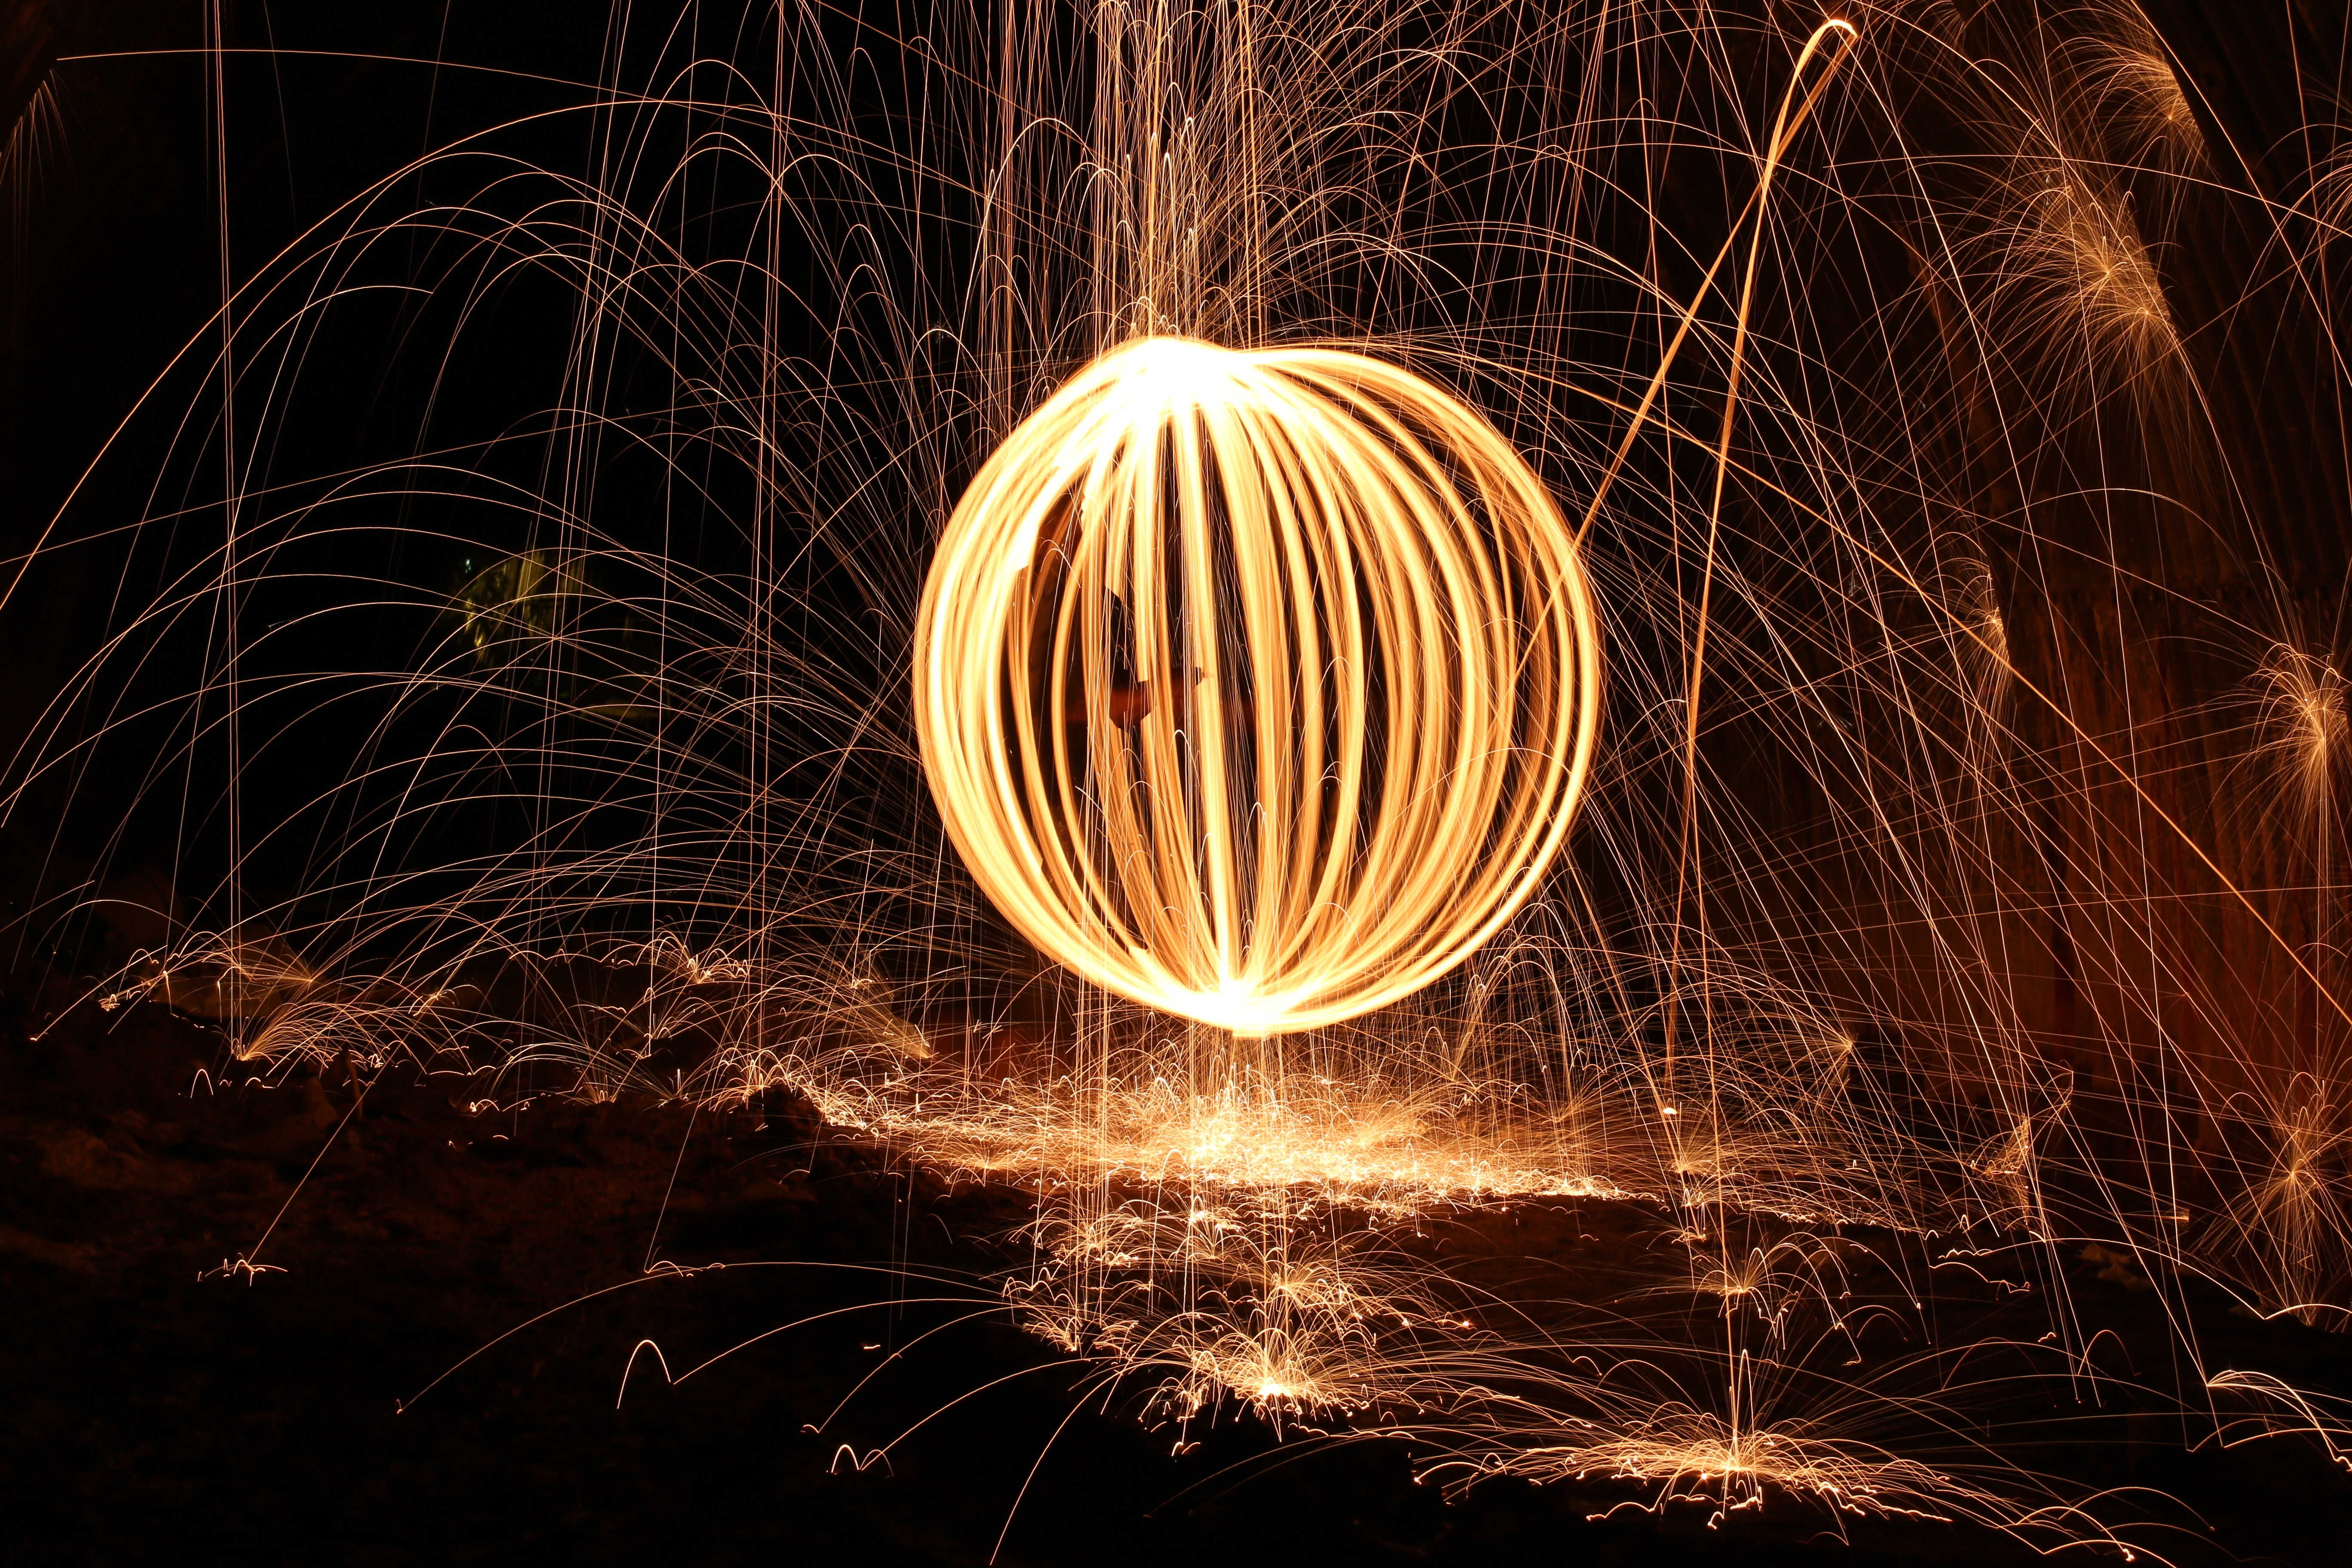
light, night, dark, recreation, sparkler, darkness, lights, fireworks, event, time lapse, poi, outdoor recreation